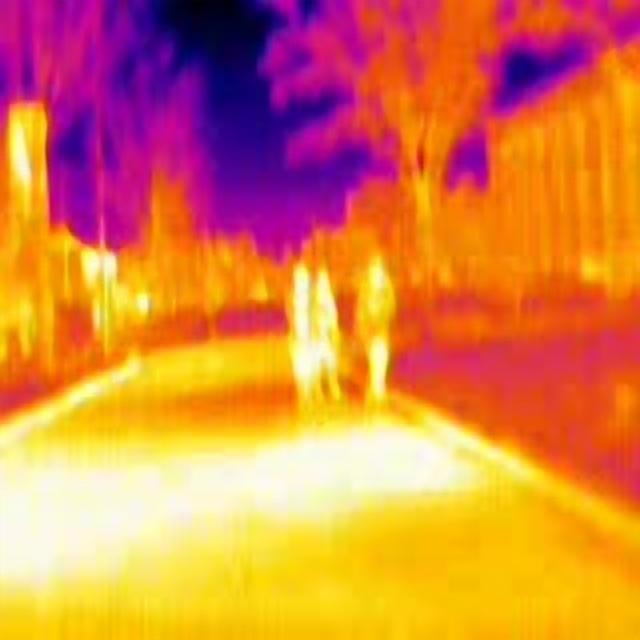
Detected objects:
label: person
label: person
label: person